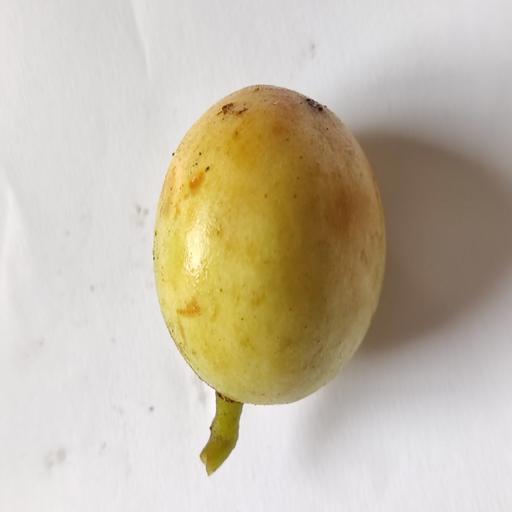
Crop type: Burmese Grape